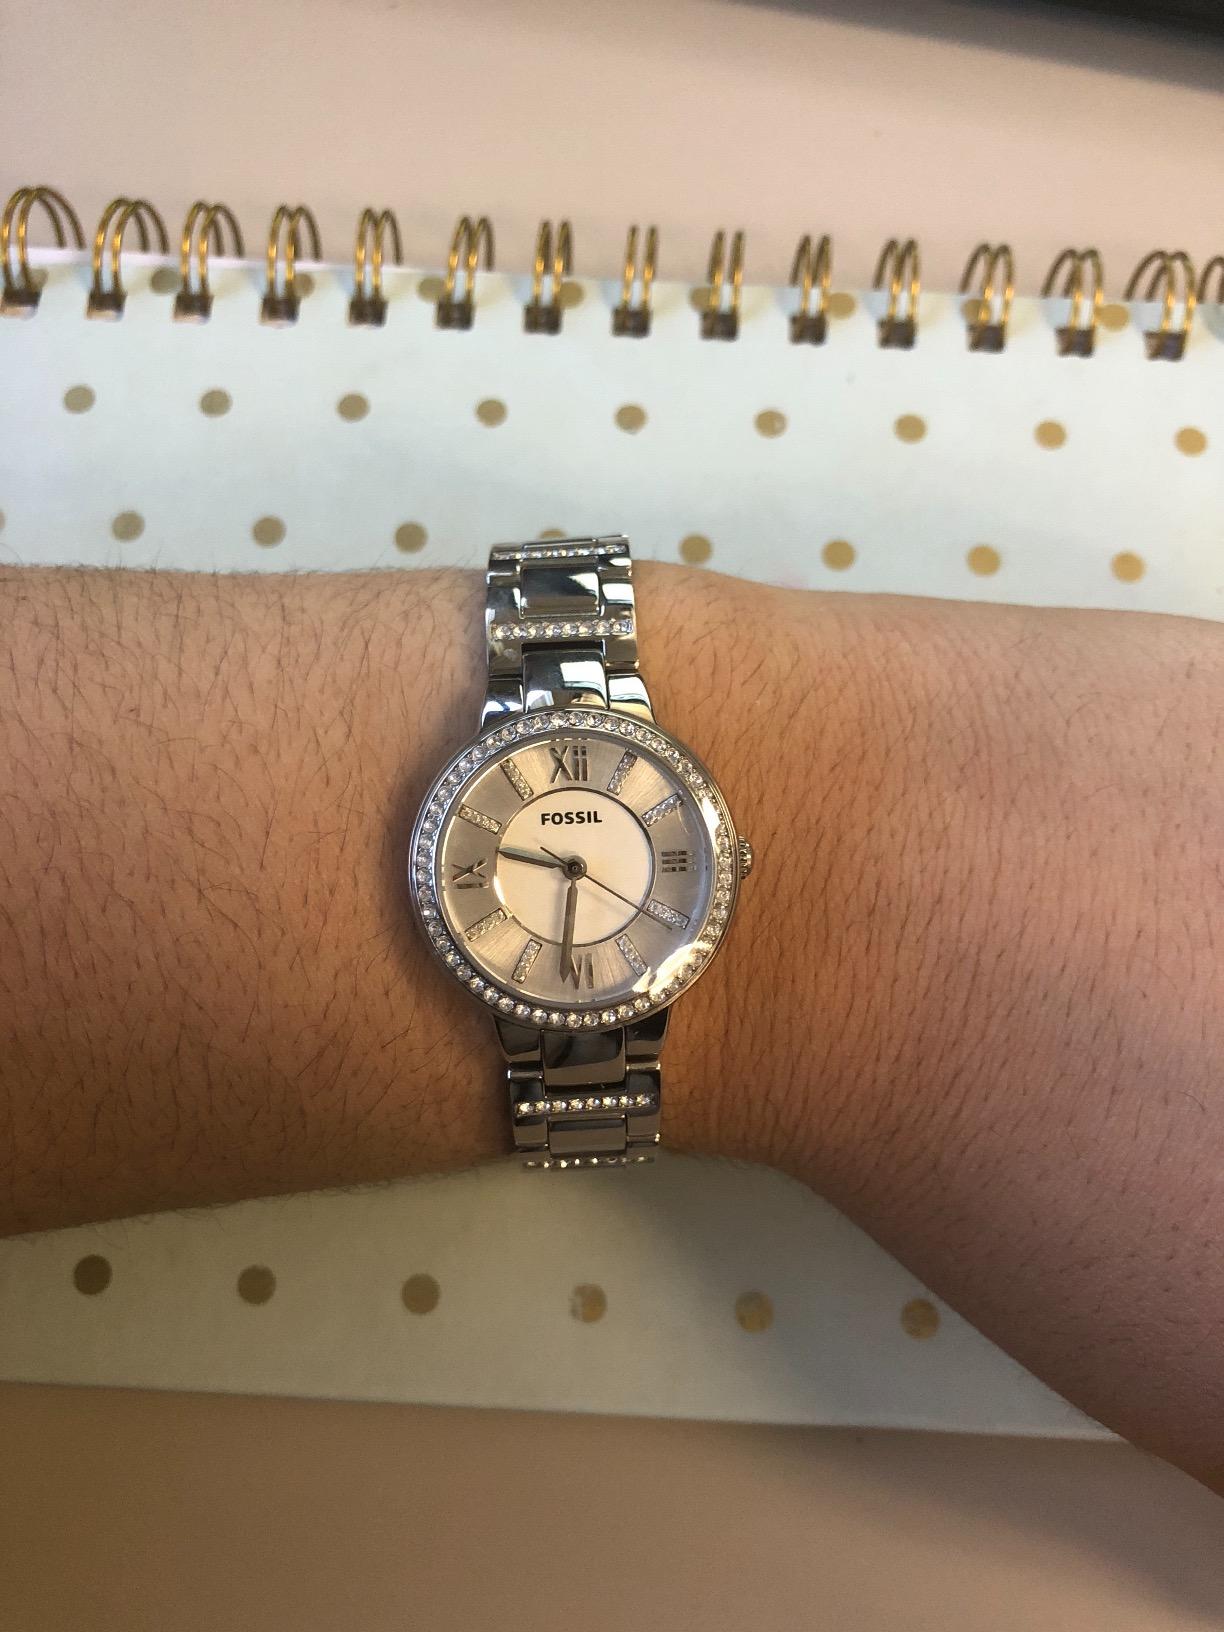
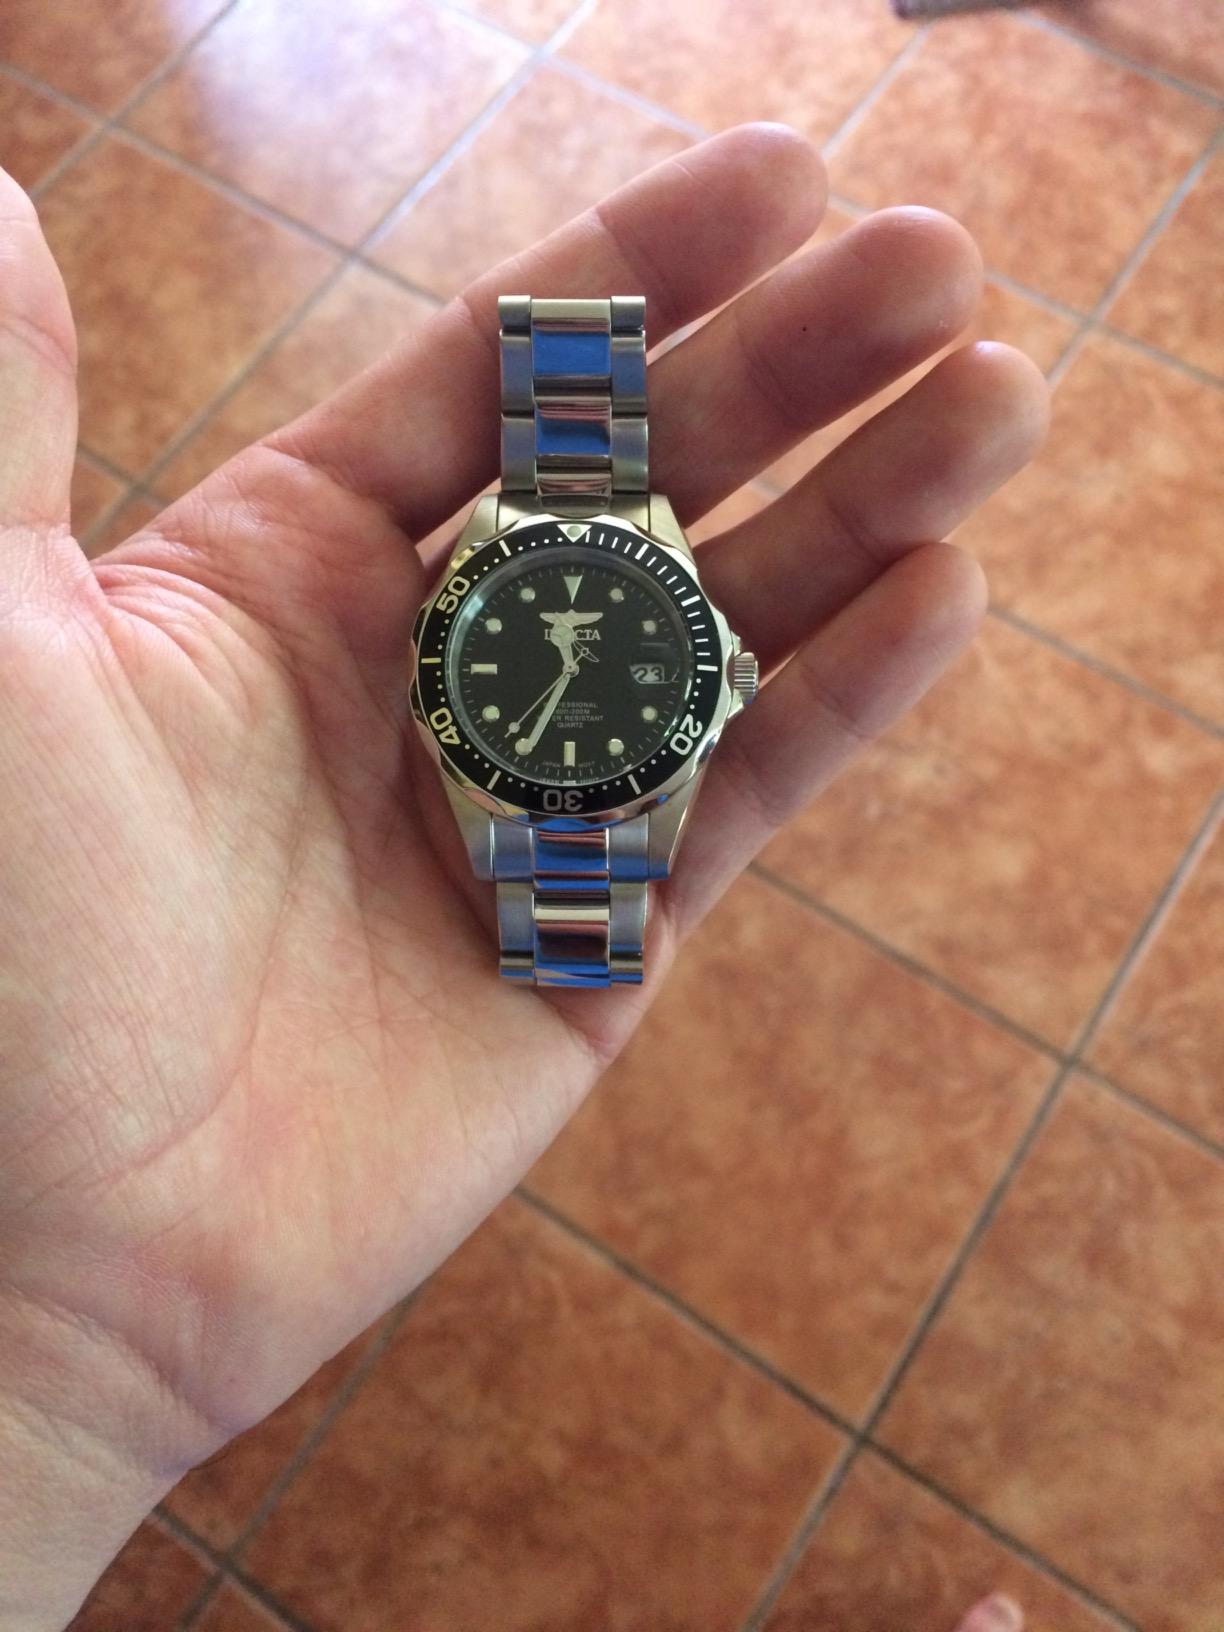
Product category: accessories_watch
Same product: no